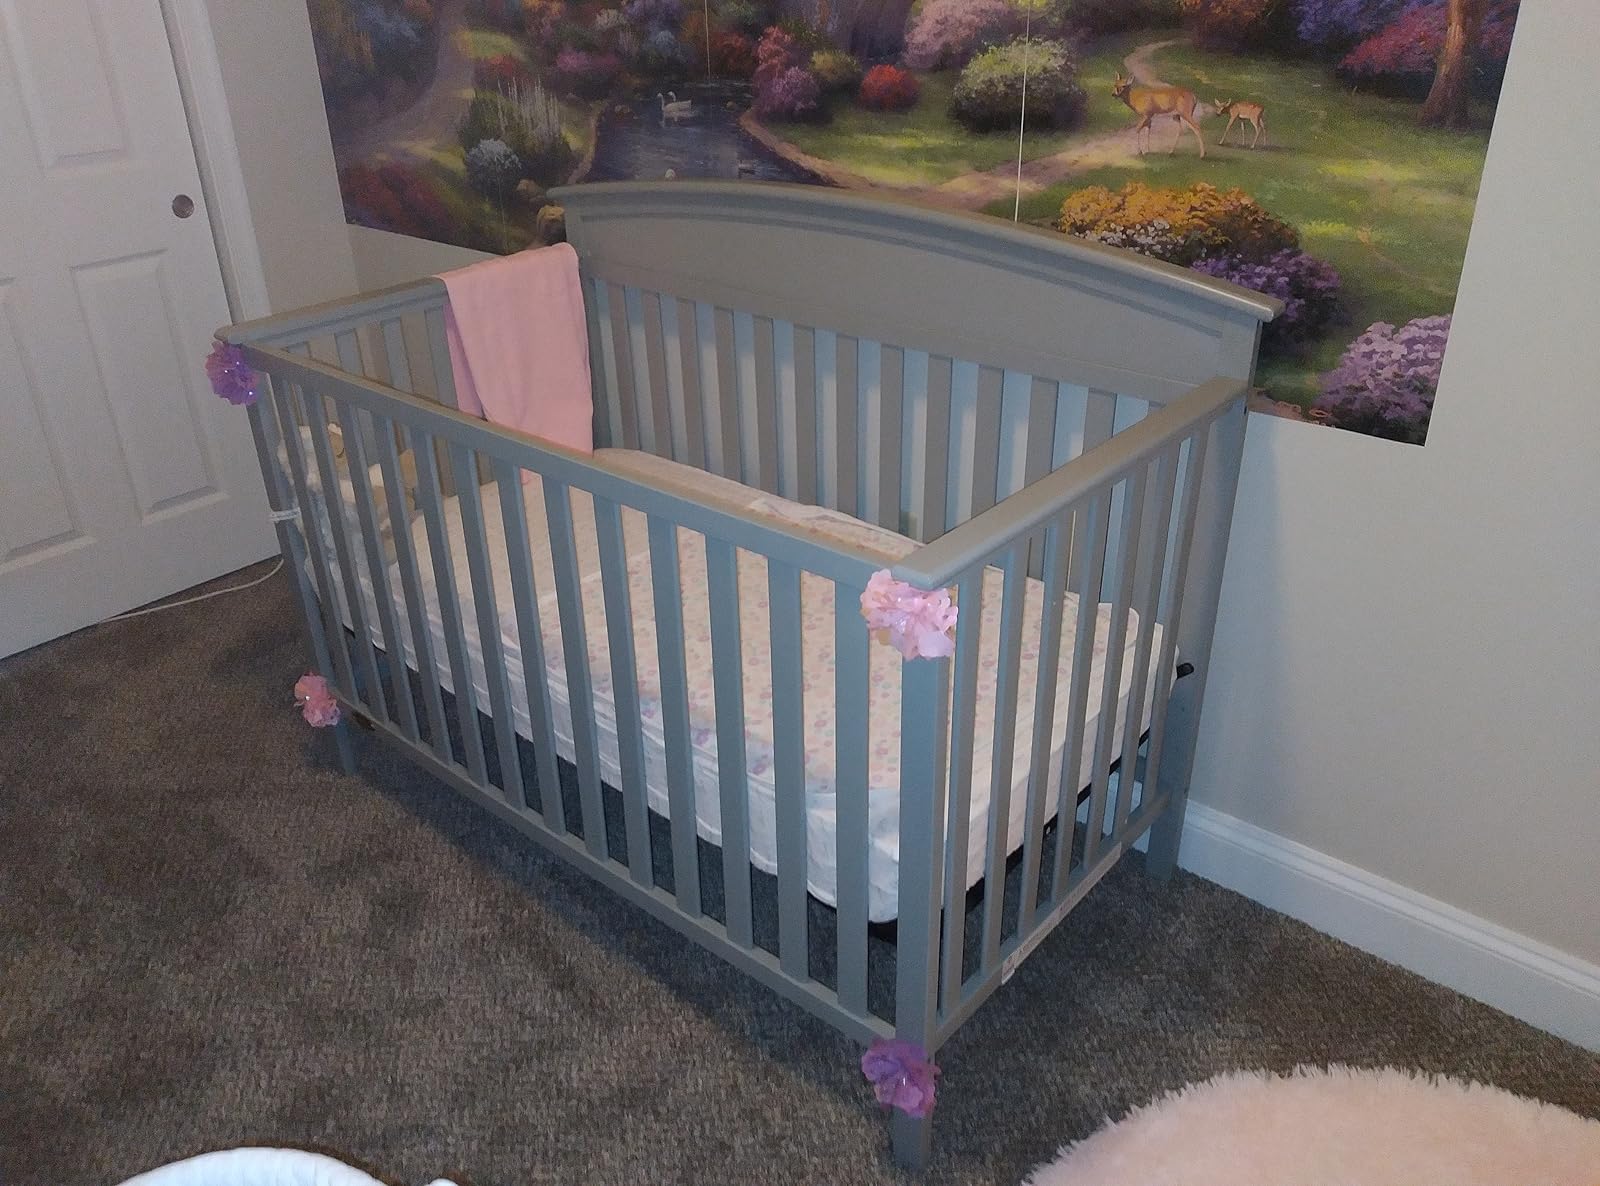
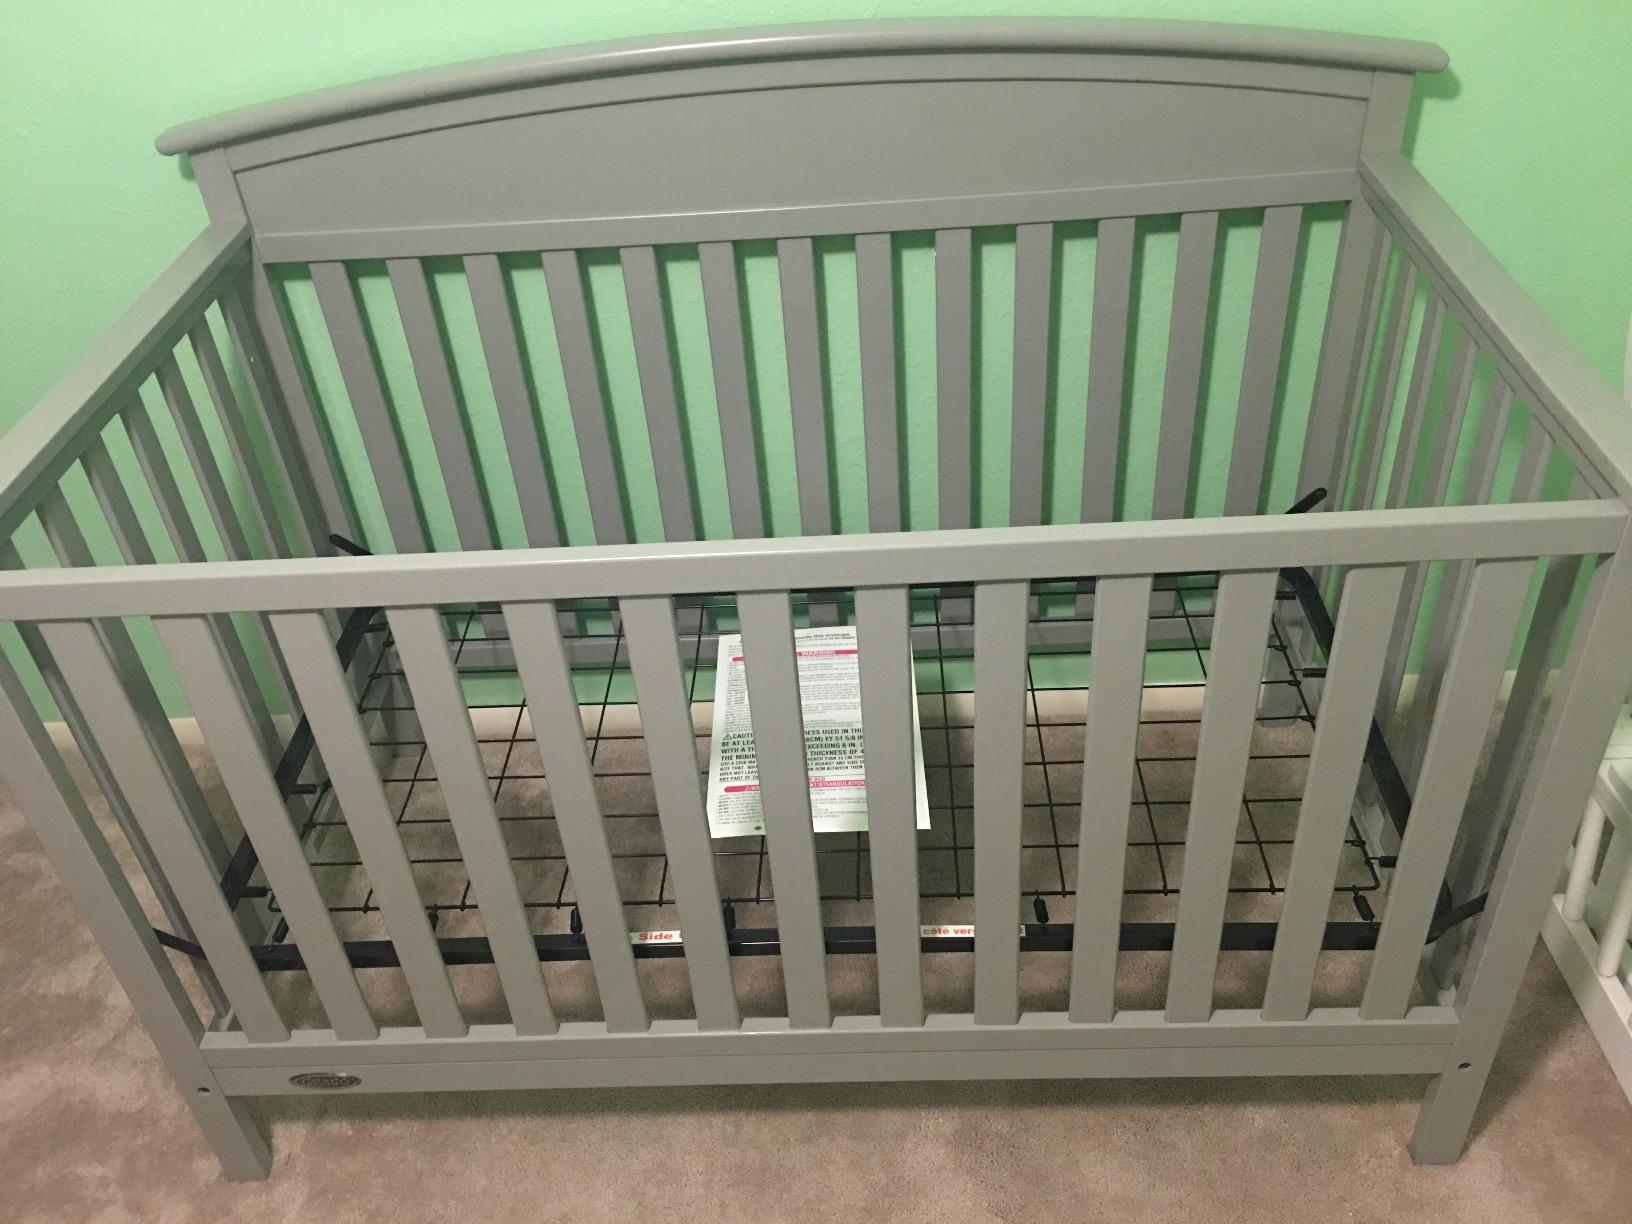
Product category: products_crib
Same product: yes